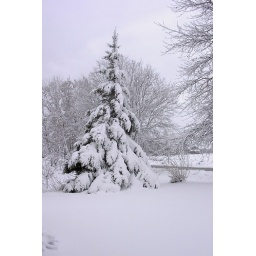
We had quite a snowfall, from bare grass to snowland over night. Looks like another long winter.